2022 Crimean Bridge explosion

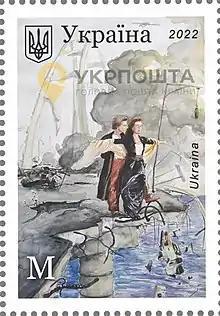
A Ukrainian postage stamp issued in October 2022 ("Crimean bridge again!")

The Crimean Bridge is a pair of parallel bridges, one carrying a four-lane road and the other a double-track railway, spanning the Kerch Strait between Russia on the east side and Crimea in Ukraine on the west side. Construction began in February 2016, following the Russian occupation and annexation of the Crimean peninsula in 2014. The Russian authorities called the construction of the Crimean Bridge an "historic mission", one of the key tasks for the "final unification of Crimea with Russia". In May 2018, the road bridge was opened to traffic, and in December 2019, the rail bridge became operational.